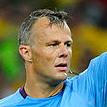
Age: 39